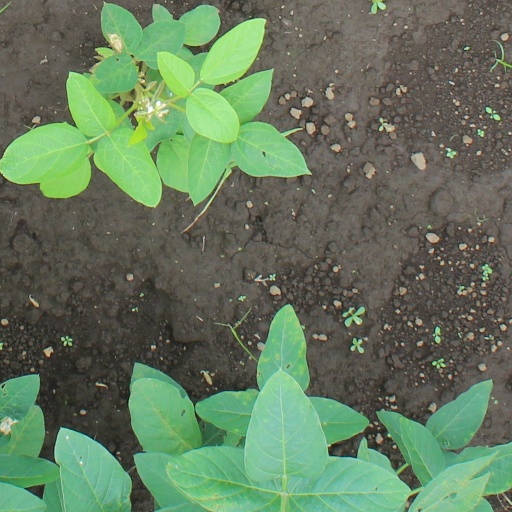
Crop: soybean